Igor Stravinsky

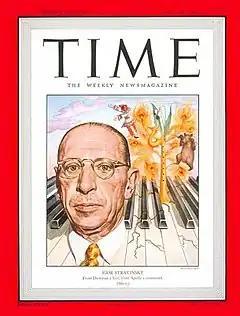
Stravinsky on the cover of "Time" magazine in 1948

While touring in Germany, Stravinsky visited his publisher's home and met the violinist Samuel Dushkin, who convinced him to compose the Violin Concerto with Dushkin's help on the solo part. Impressed by Dushkin's virtuosic ability and understanding of music, the composer wrote more music for violin and piano and rearranged some of his earlier music to be performed alongside the Concerto while on tour until 1933. That year, Stravinsky received another ballet commission from Ida Rubenstein for a setting of a poem by André Gide. The resulting melodrama only received three performances in 1934 due to its lukewarm reception, and Stravinsky's disdain towards the work was evident in his later suggestion that the libretto be rewritten. In June of that year, Stravinsky became a naturalized French citizen, protecting all his future works under copyright in France and the United States. His family subsequently moved to an apartment on the Rue du Faubourg Saint-Honoré in Paris, where he began writing a two-volume autobiography with the help of Walter Nouvel, published in 1935 and 1936 as .